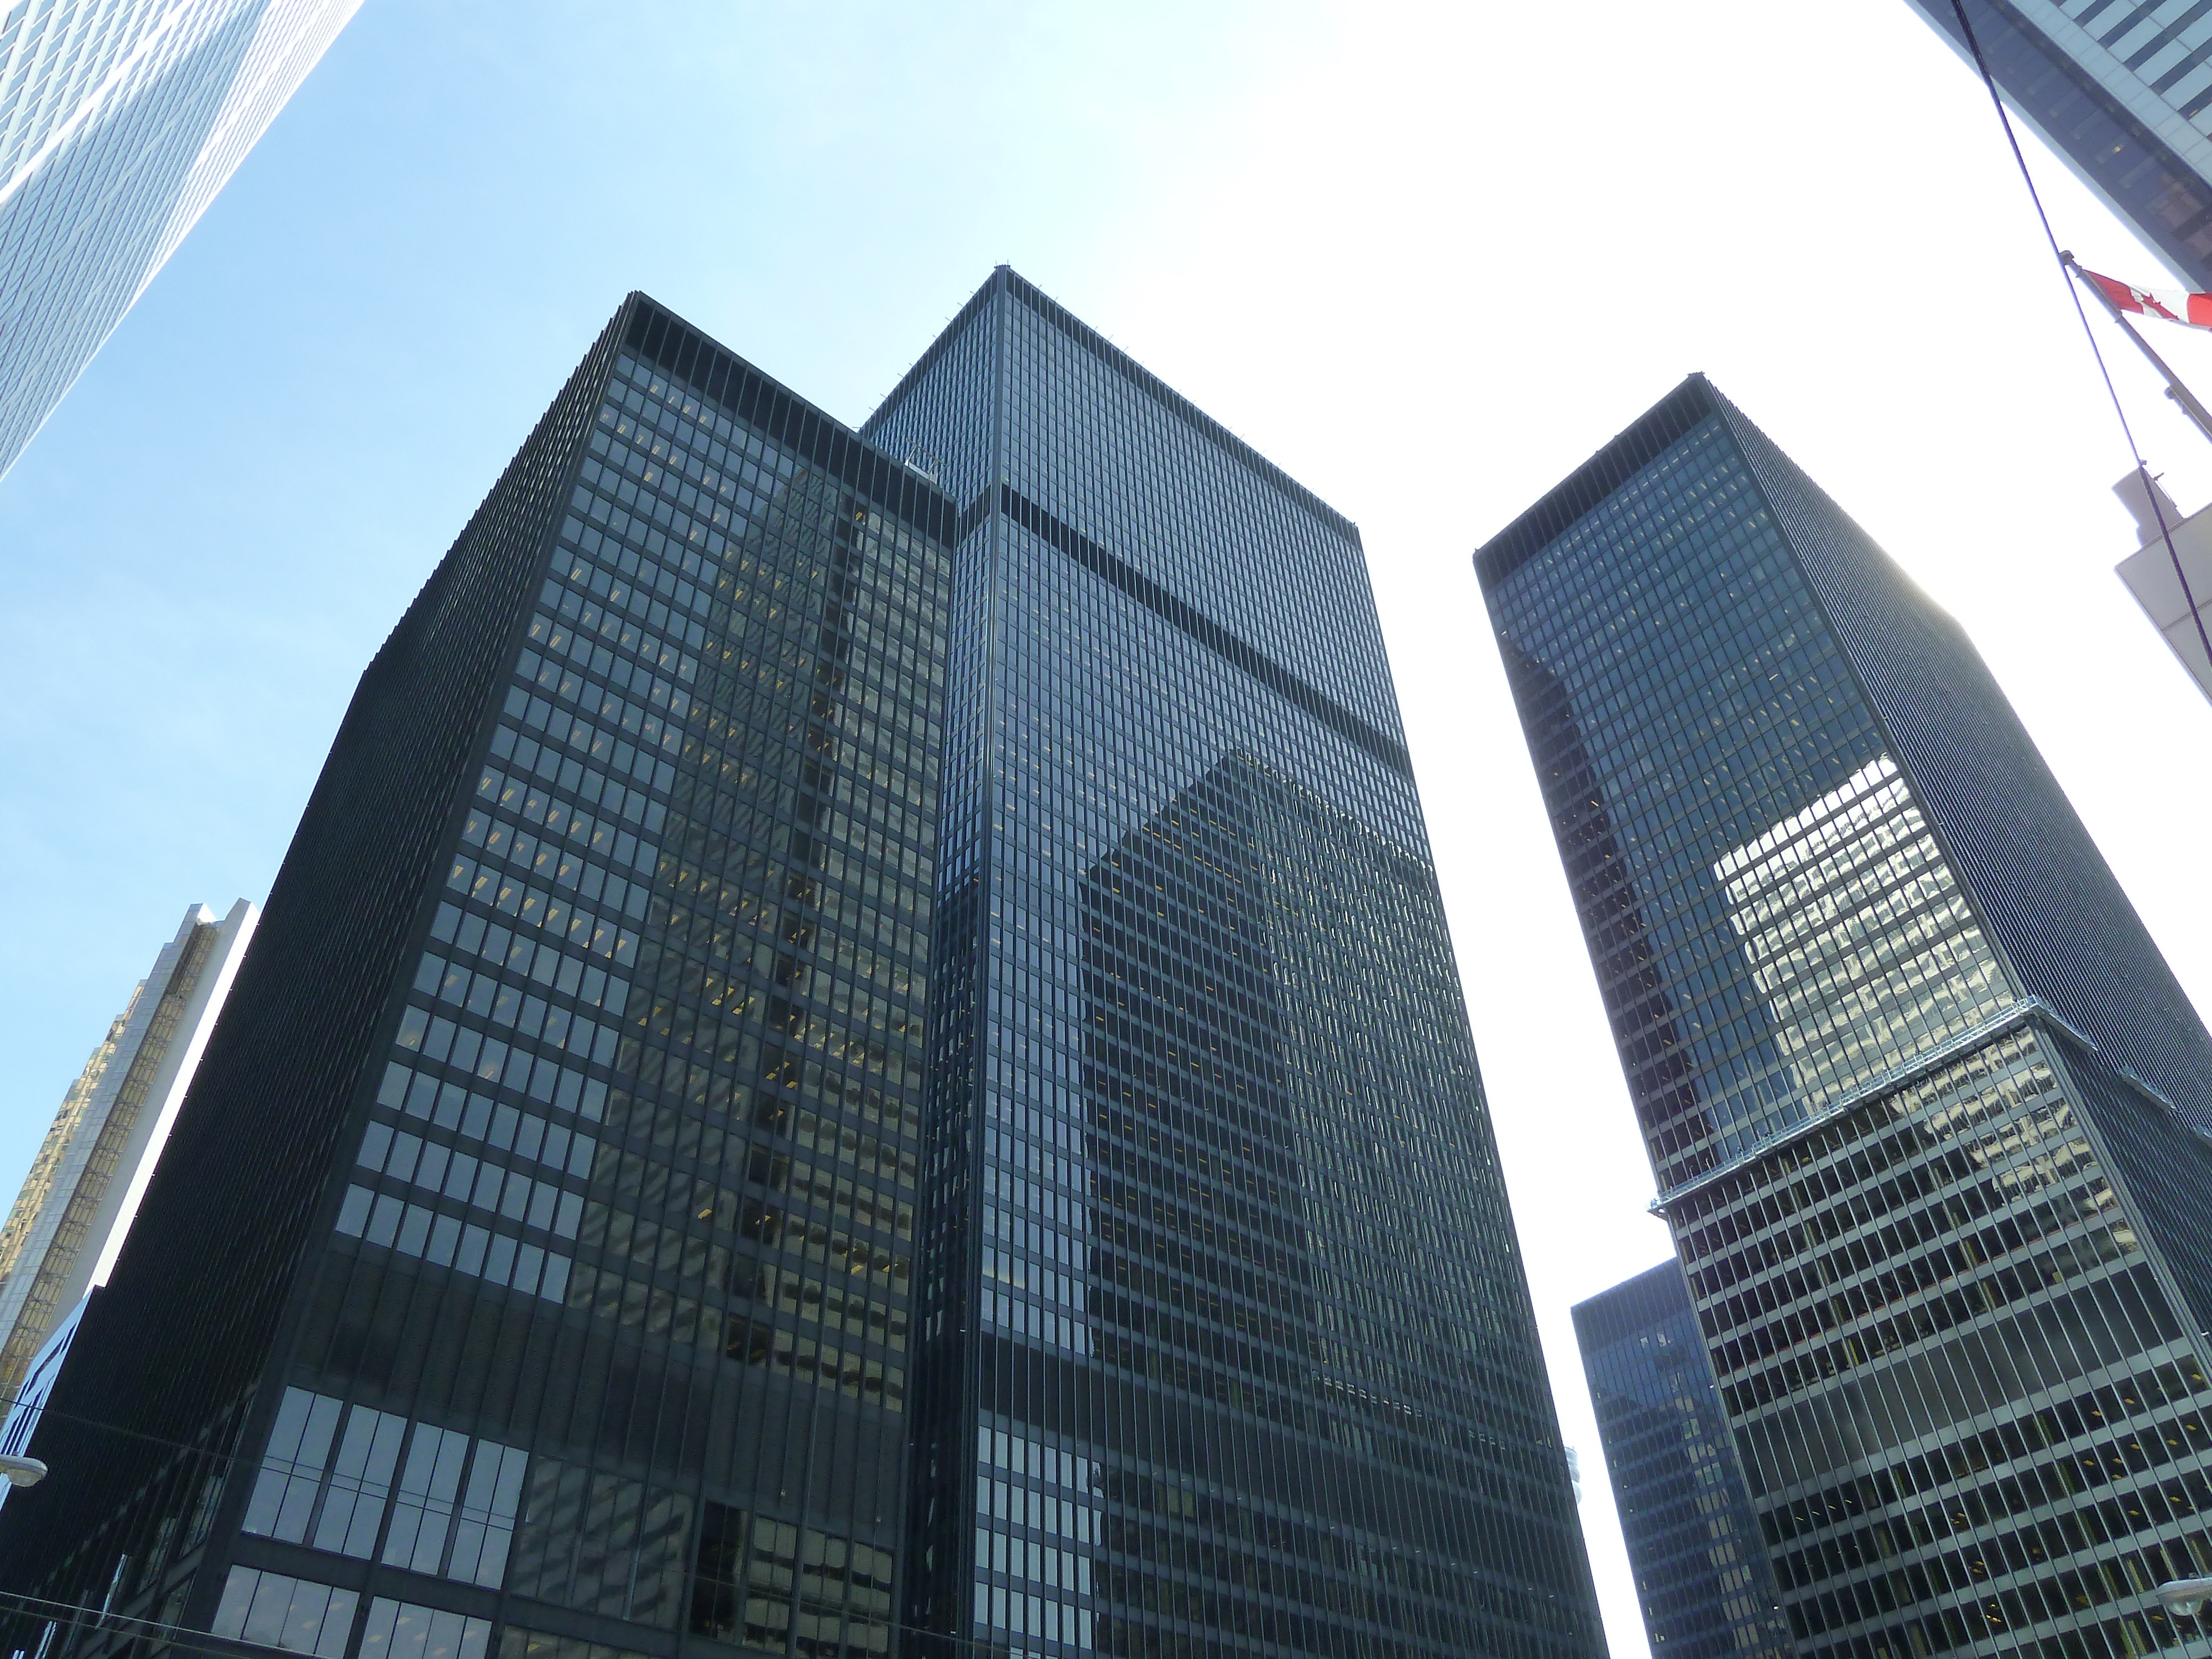
architecture, building, city, skyscraper, downtown, tower, facade, tower block, toronto, commercial building, headquarters, metropolis, condominium, neighbourhood, human settlement, metropolitan area, brutalist architecture